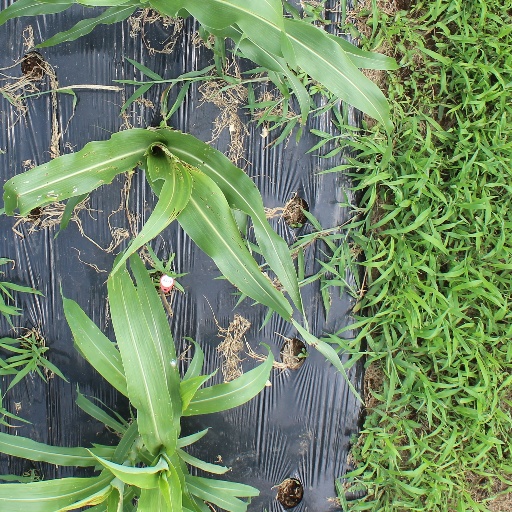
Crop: sorghum